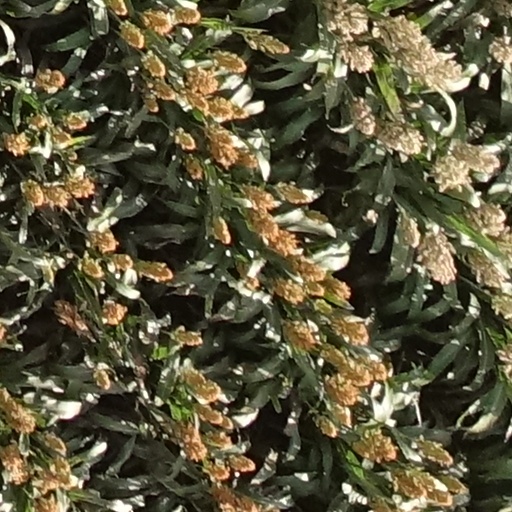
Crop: sorghum